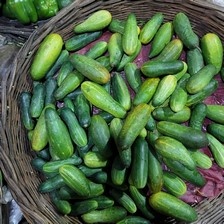
Label: cucumber